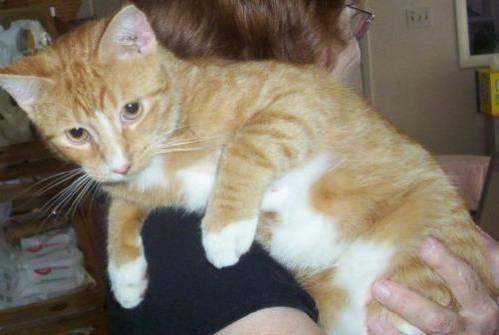
cat